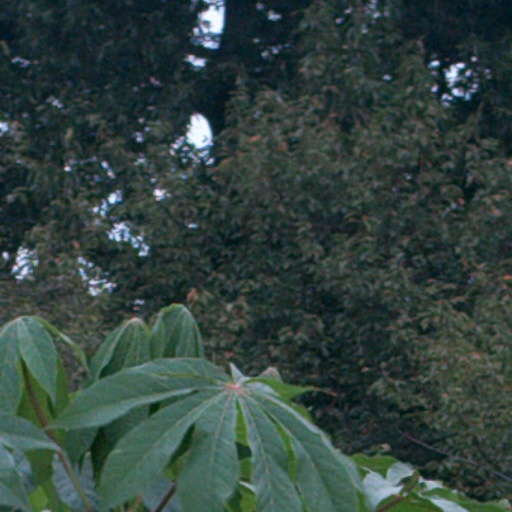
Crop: cassava